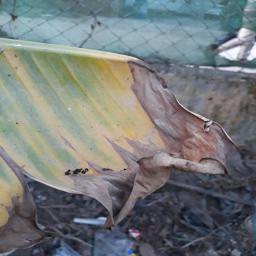
Label: POTASSIUM DEFICIENCY